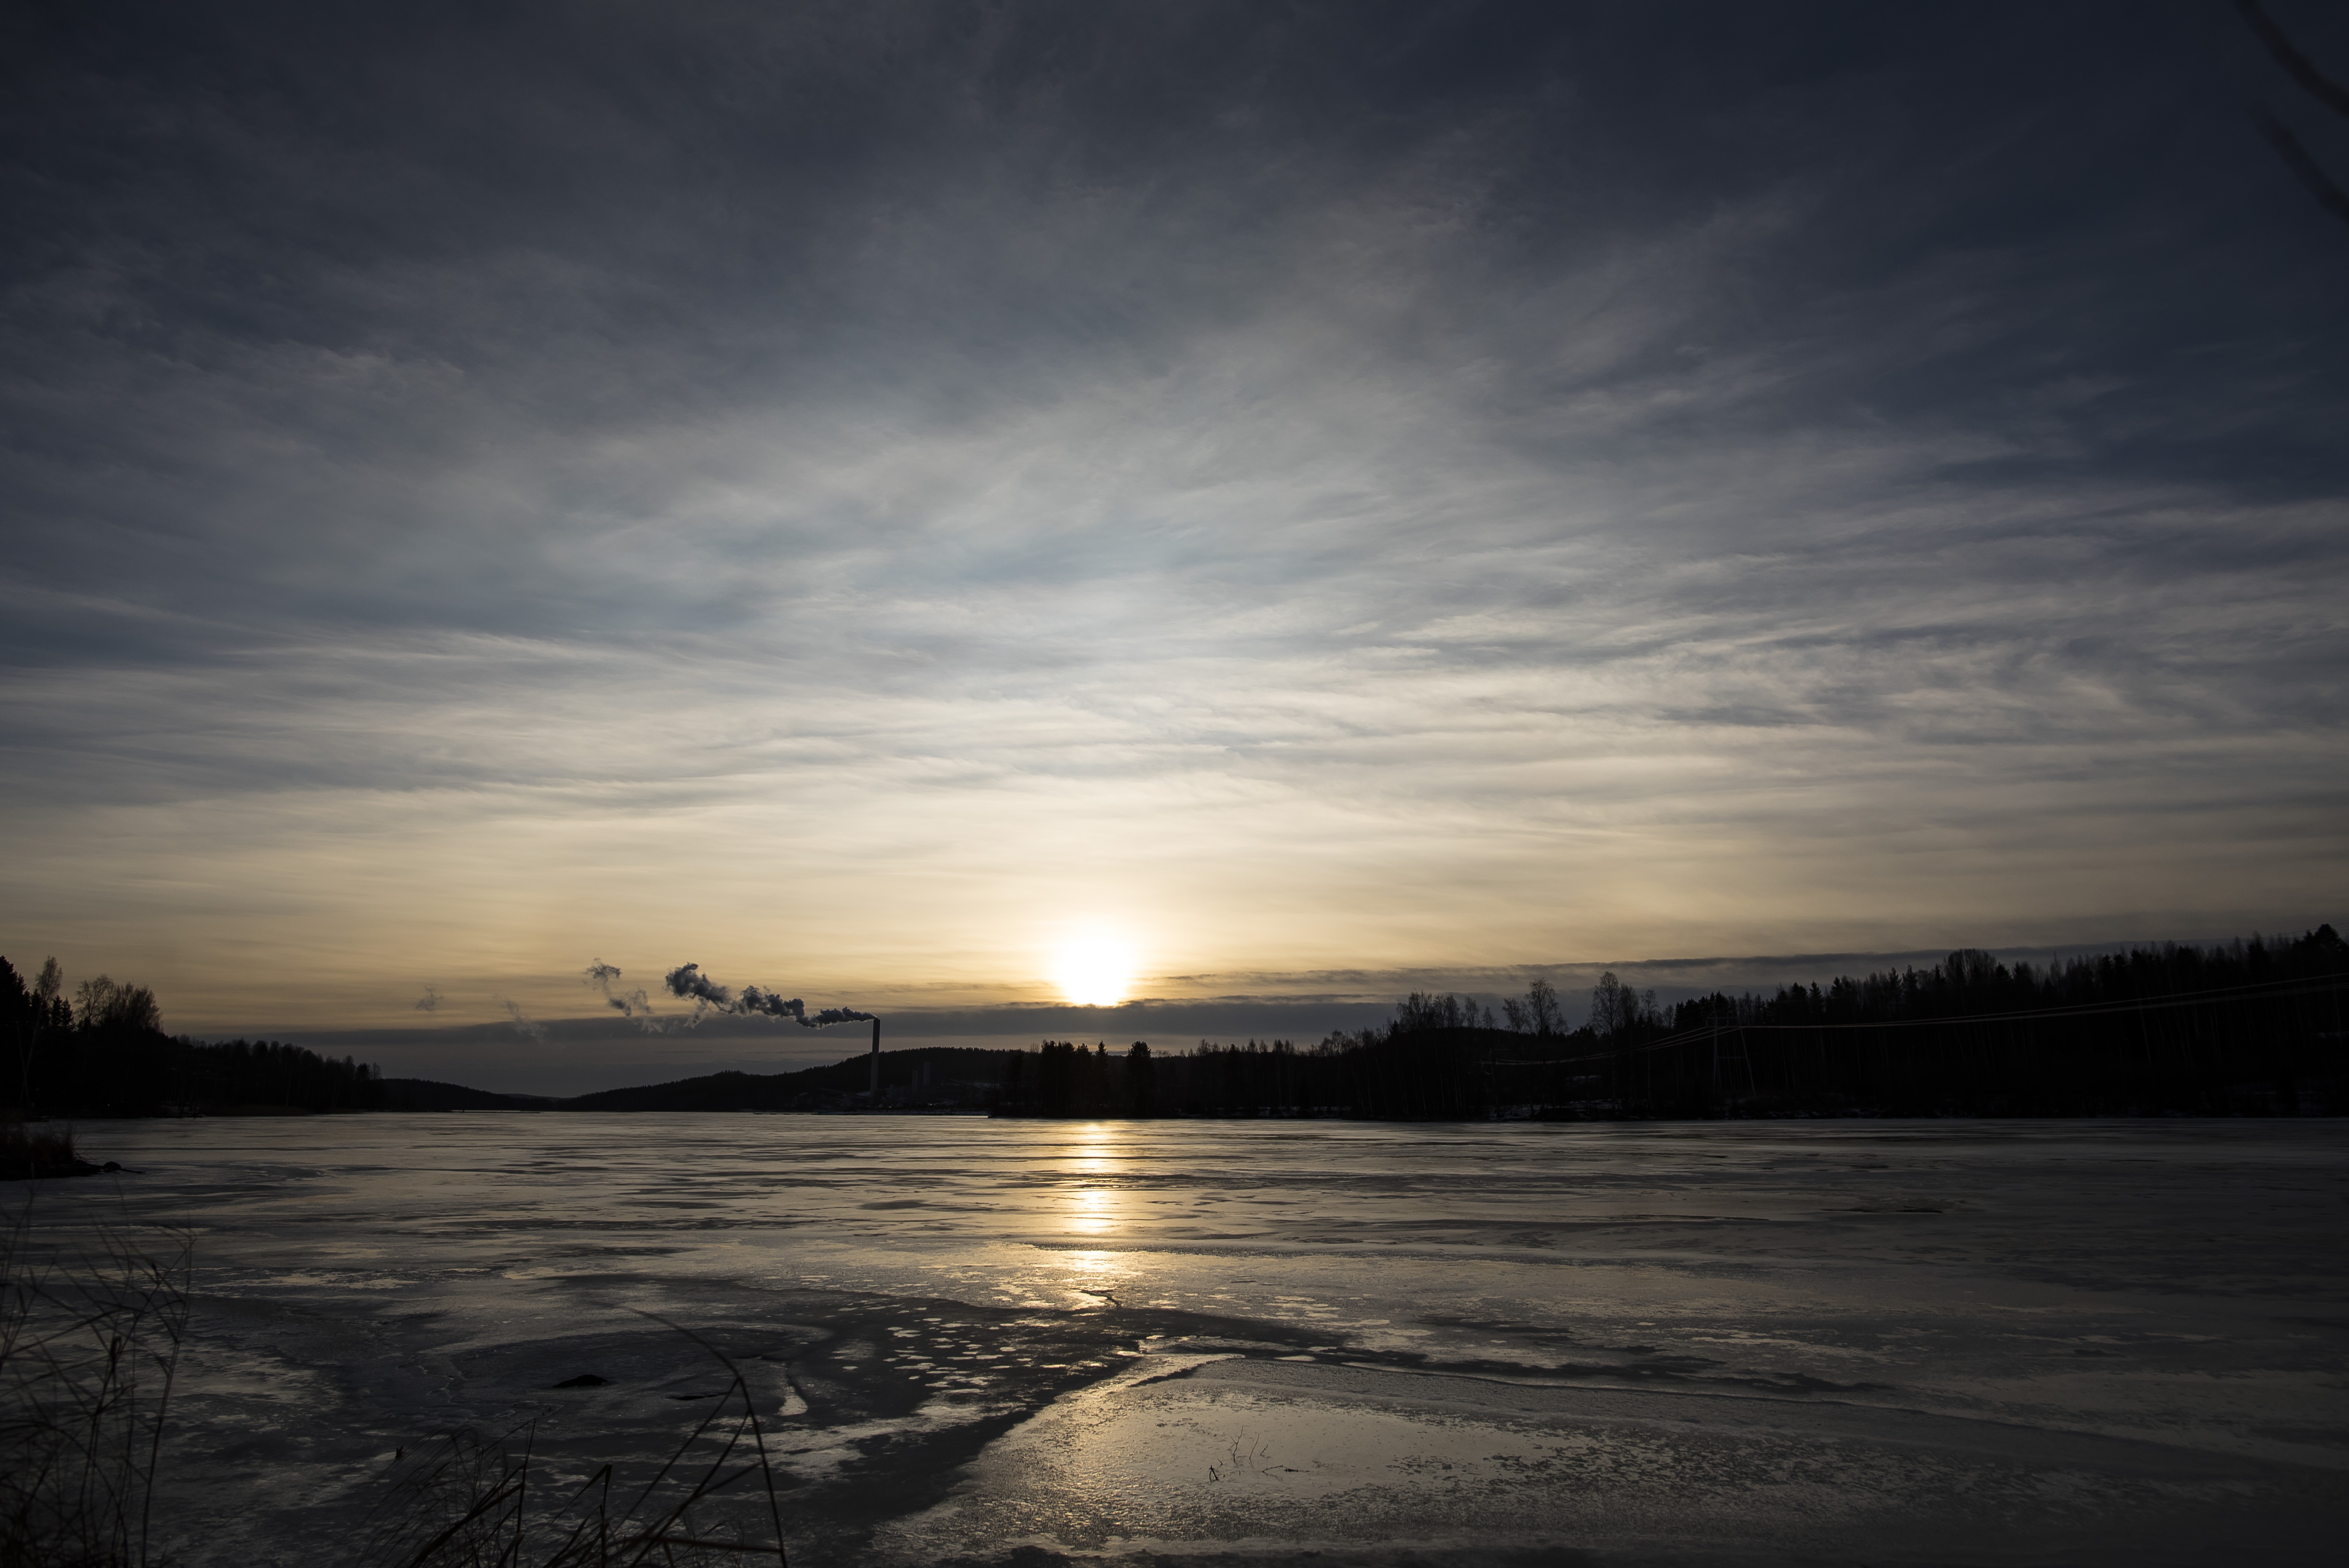
landscape, sea, water, horizon, winter, cloud, sky, sun, sunrise, sunset, sunlight, morning, lake, dawn, atmosphere, river, dusk, daytime, evening, reflection, calm, darkness, loch, afterglow, phenomenon, meteorological phenomenon, atmosphere of earth